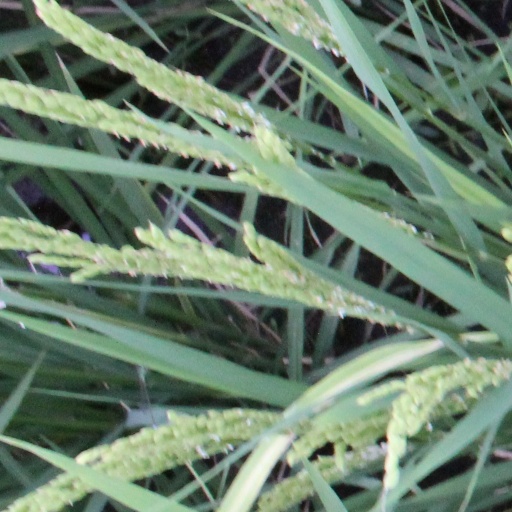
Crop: rice